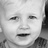
Emotion: neutral